Hippocampus (mythology)

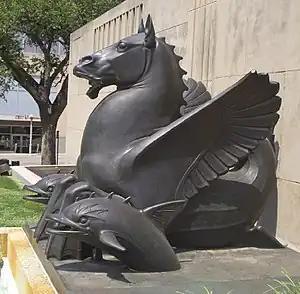
Winged hippocamp in an Art Deco fountain, Kansas City, Missouri, (1937)

The hippocampus, or hippocamp, (plural: hippocampi or hippocamps; "hippokampos", from , and ) is a mythological creature mentioned in Etruscan, Greek, Phoenician, Pictish and Roman mythologies (though its name has a clear Greek origin), typically depicted as having the upper body of a horse with the lower body of a fish.